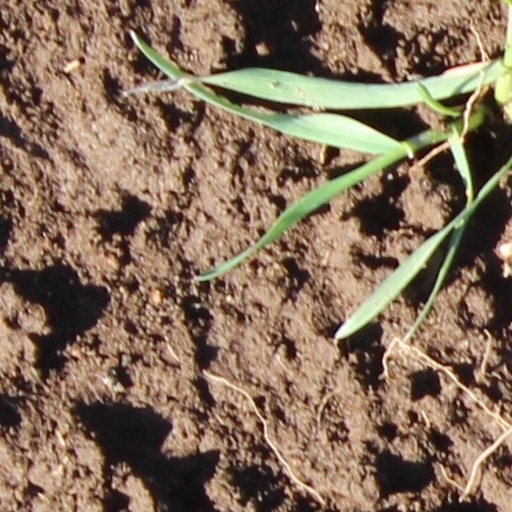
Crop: wheat